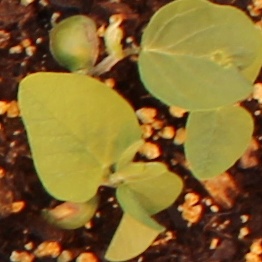
Label: Soybean